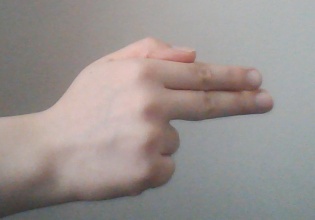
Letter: ghain